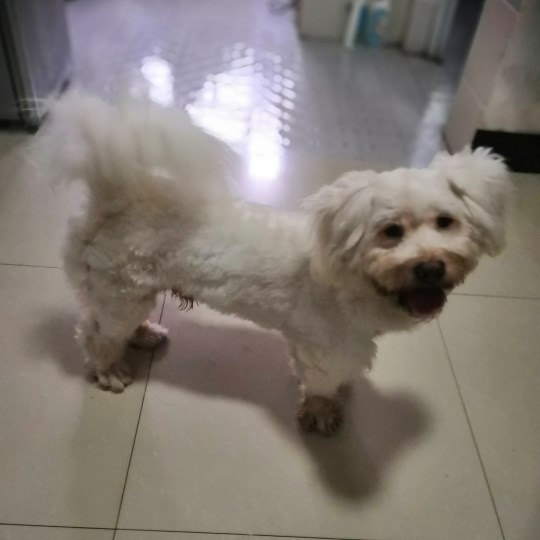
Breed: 3083-n000117-Bichon_Frise